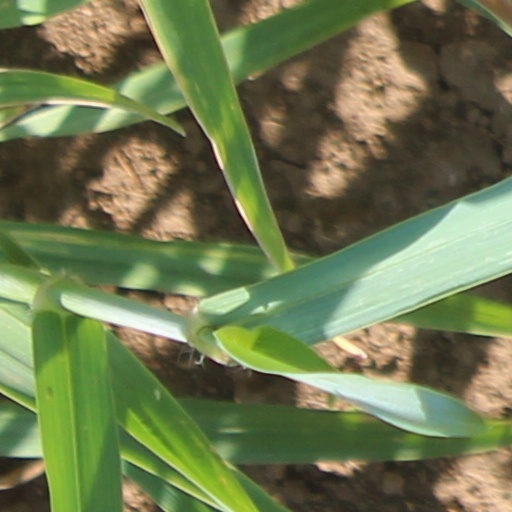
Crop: wheat